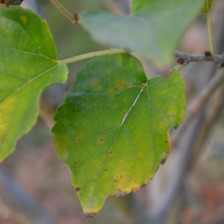
Variety: Kamphaengsaeng42